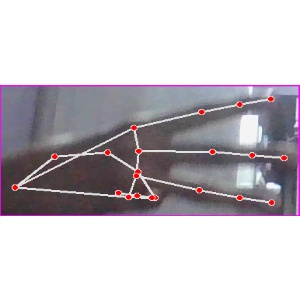
अक्षर: भ